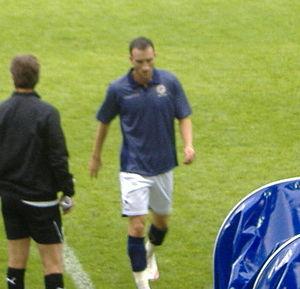
Christopher James Hackett, dit Chris Hackett est un footballeur anglais. Il joue au poste d'ailier pour le club de Barnet en prêt de Northampton Town.